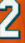
Number: 2